Public Land Survey System

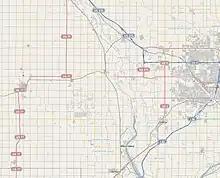
Example of road system in a PLSS area; Nebraska

On each bearing tree, two blazes were typically required, one about chest height and easily visible, and one at ground level (in case the tree were illegally cut, the stump remaining). On the exposed wood of the blaze, surveyors were required to inscribe, with wood chisels, township, range and section information, on typically either two or four bearing trees, if they were within some reasonable distance of the corner (unspecified early on but later set at a maximum of 3 chains (178 feet, 60 meters) away). Bearing trees are of vital importance not just for these land boundary purposes but also for their use by ecologists in the estimation of historic forest vegetation conditions before settlement and large scale human disturbance of the land. The data provided in these surveys provide a definitive estimate of original forest composition and structure, and the data have accordingly been used heavily.